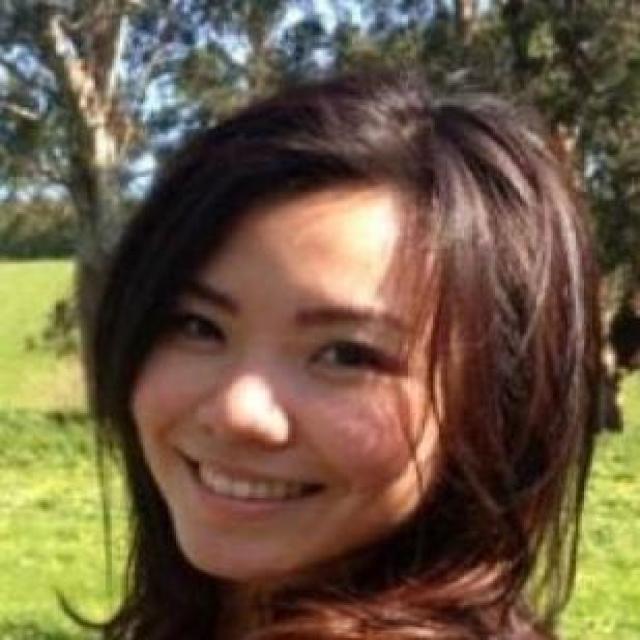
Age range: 21-44